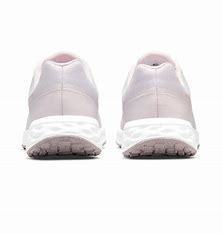
Brand: Nike
Model: Revolution 6 Next Nature